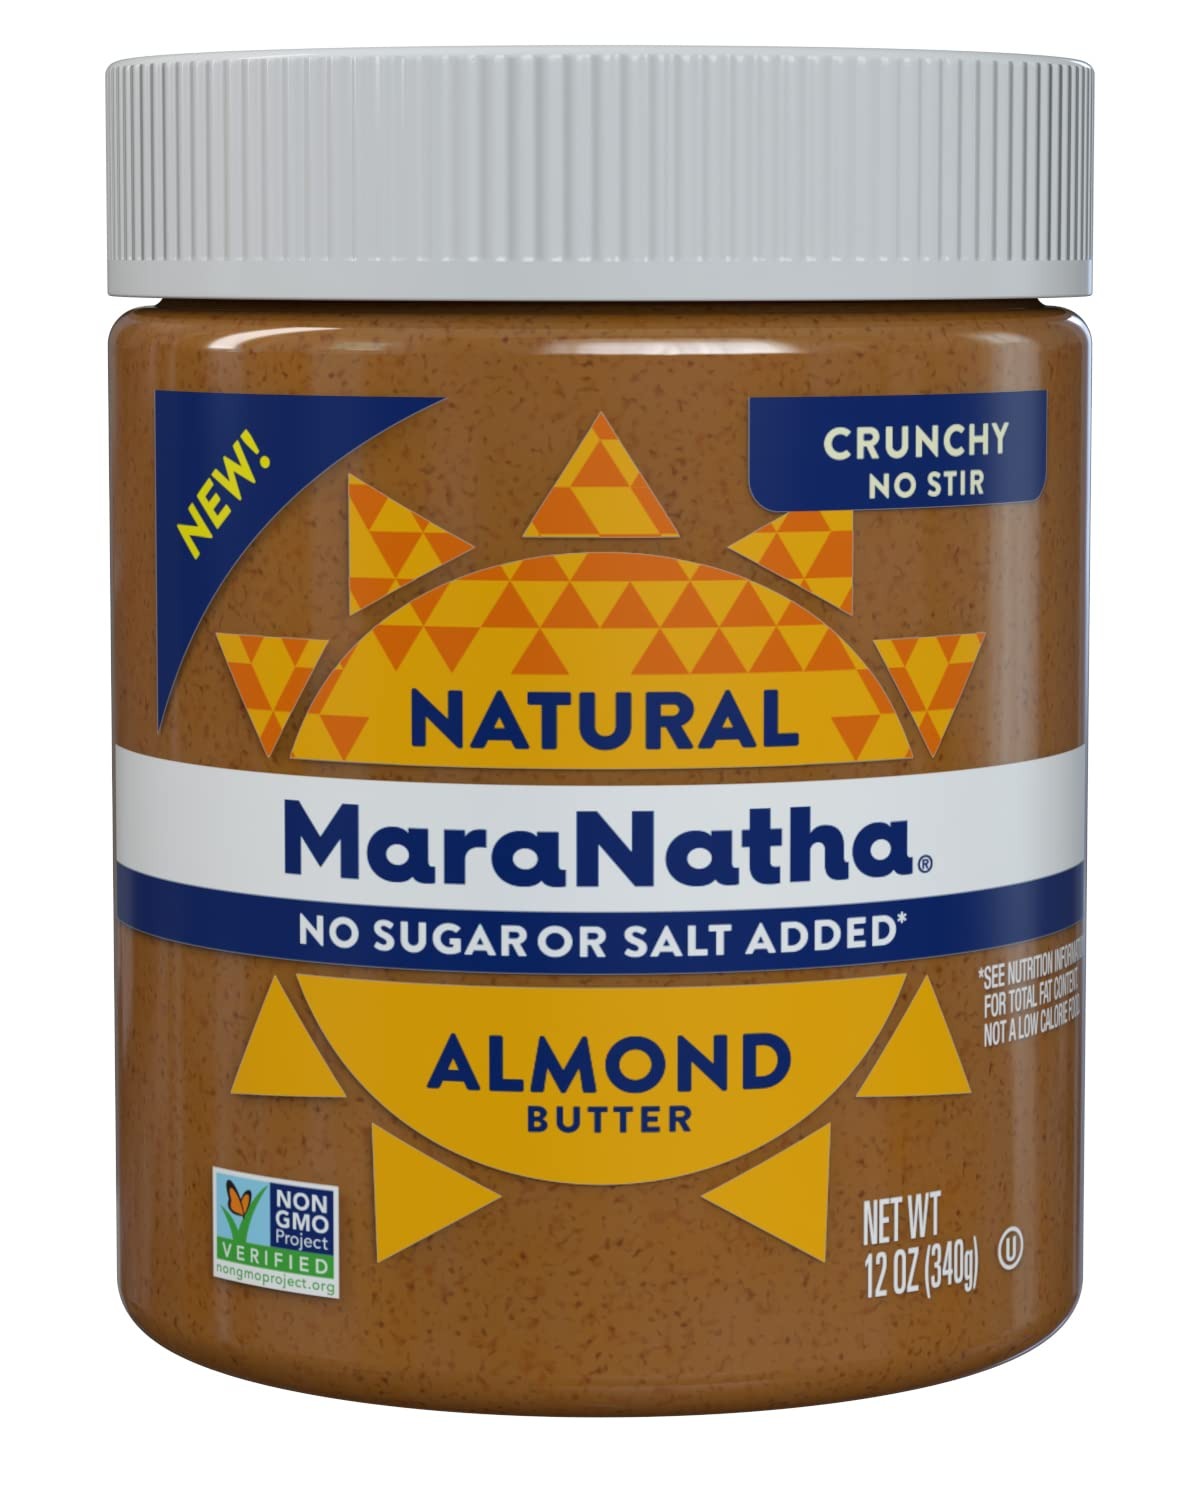
Item Name: MaraNatha Natural Crunchy Almond Butter, No Stir, No Sugar or Salt Added , 12 Ounce Jar
Bullet Point 1: One 12 oz jar of MaraNatha Crunchy Almond Butter with no salt or sugar added
Bullet Point 2: California almonds
Bullet Point 3: Kosher
Bullet Point 4: Gluten Free
Bullet Point 5: No Sugar or Salt Added
Value: 12.0
Unit: Ounce

Price: 11.87